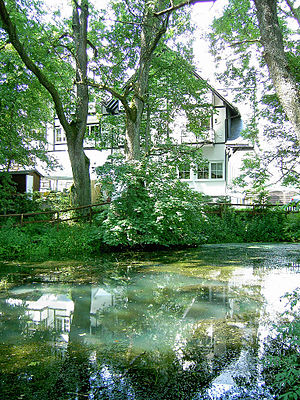
Rothaargebirge
Lahns kilder
Rothaargebirge er er en lav bjergkæde i de tyske delstater Nordrhein-Westfalen og Hessen.